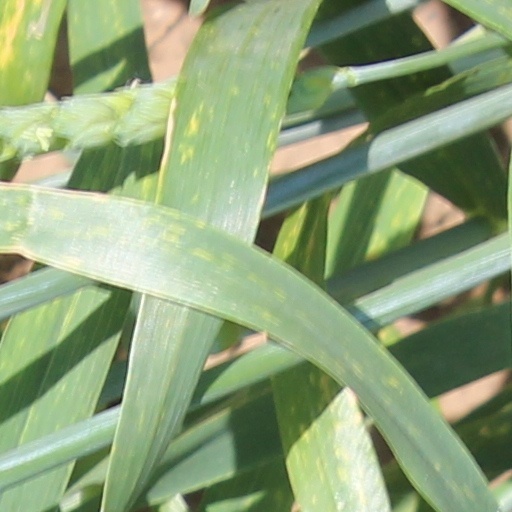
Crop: wheat